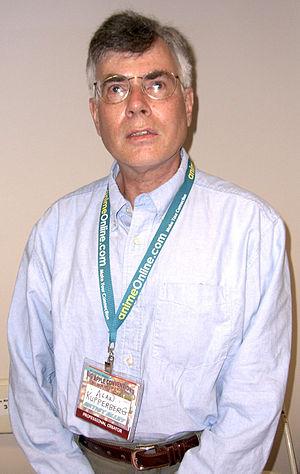
Alan Kupperberg, né le 18 mai 1953 à New York, dans le quartier de Brooklyn et mort le 16 juillet 2015, est un dessinateur de comics américain.